Heubécourt-Haricourt

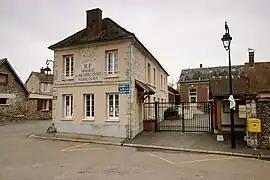
The town hall in Heubécourt-Haricourt

Heubécourt-Haricourt is a commune in the Eure department in north-western France.